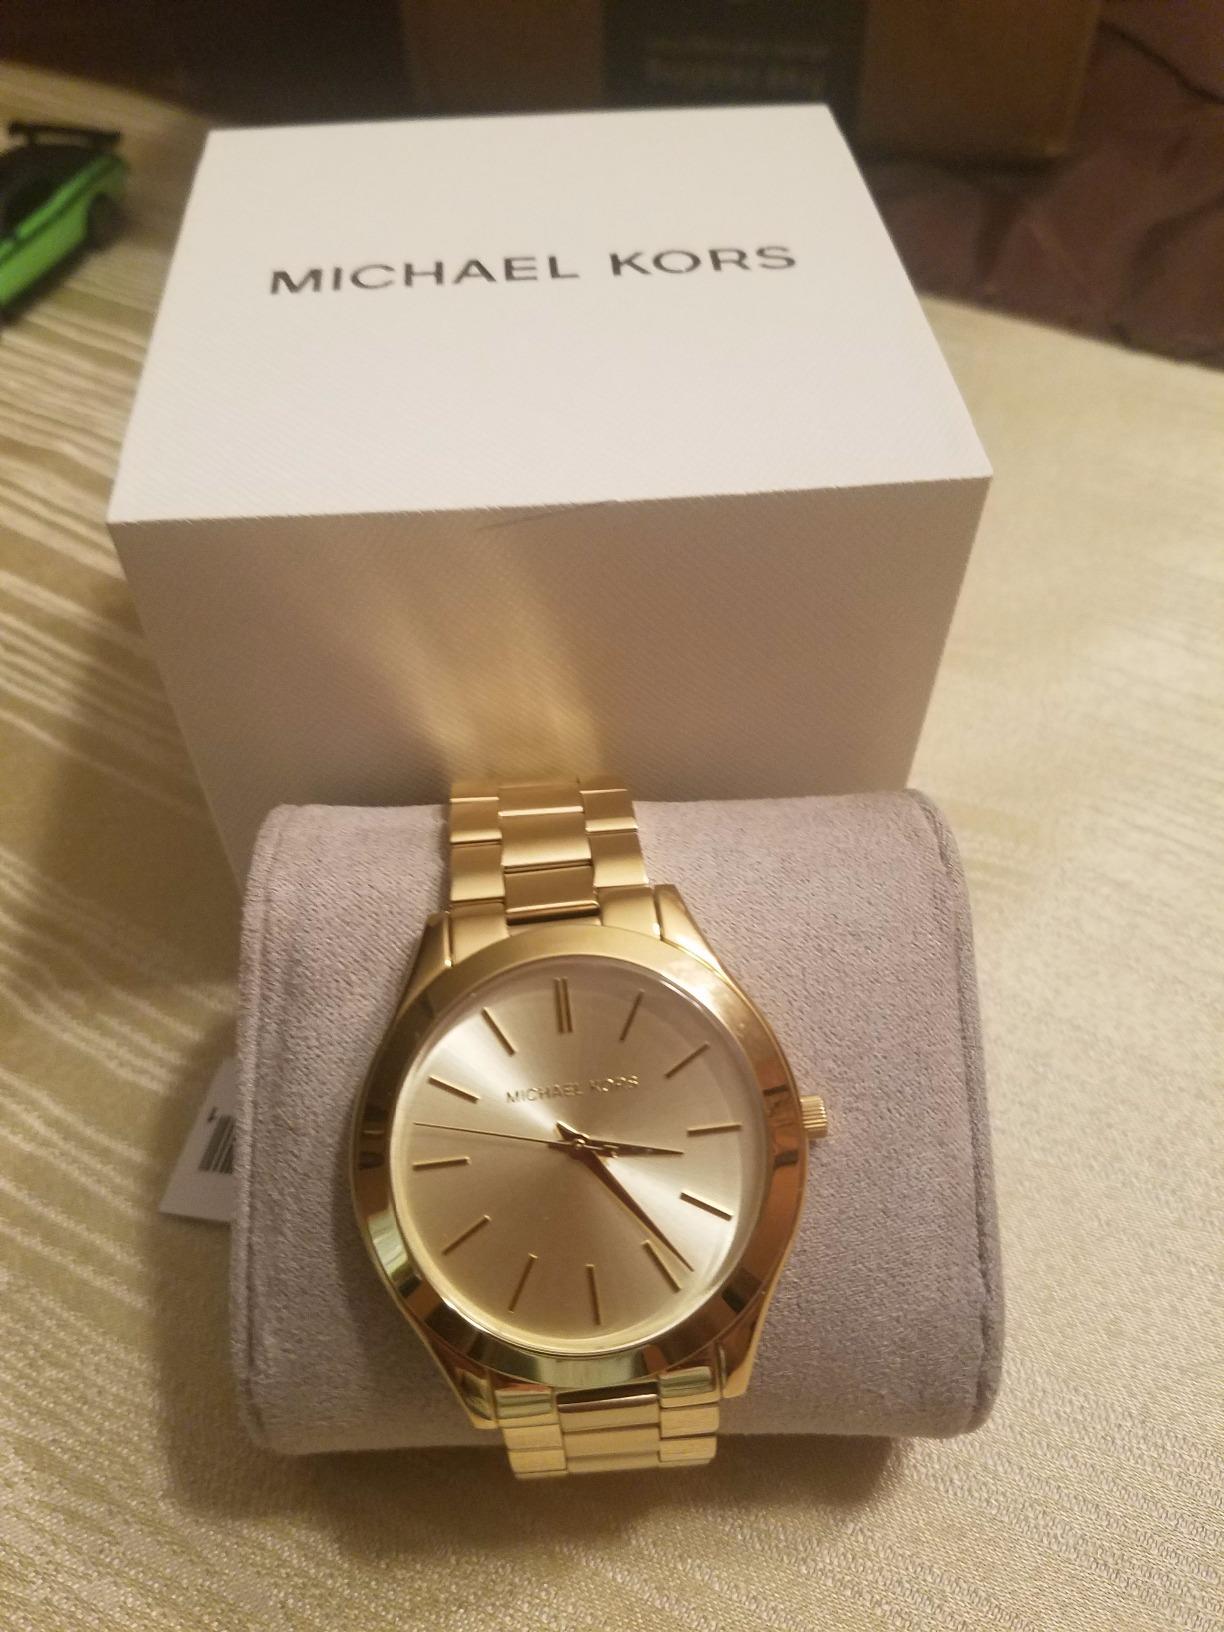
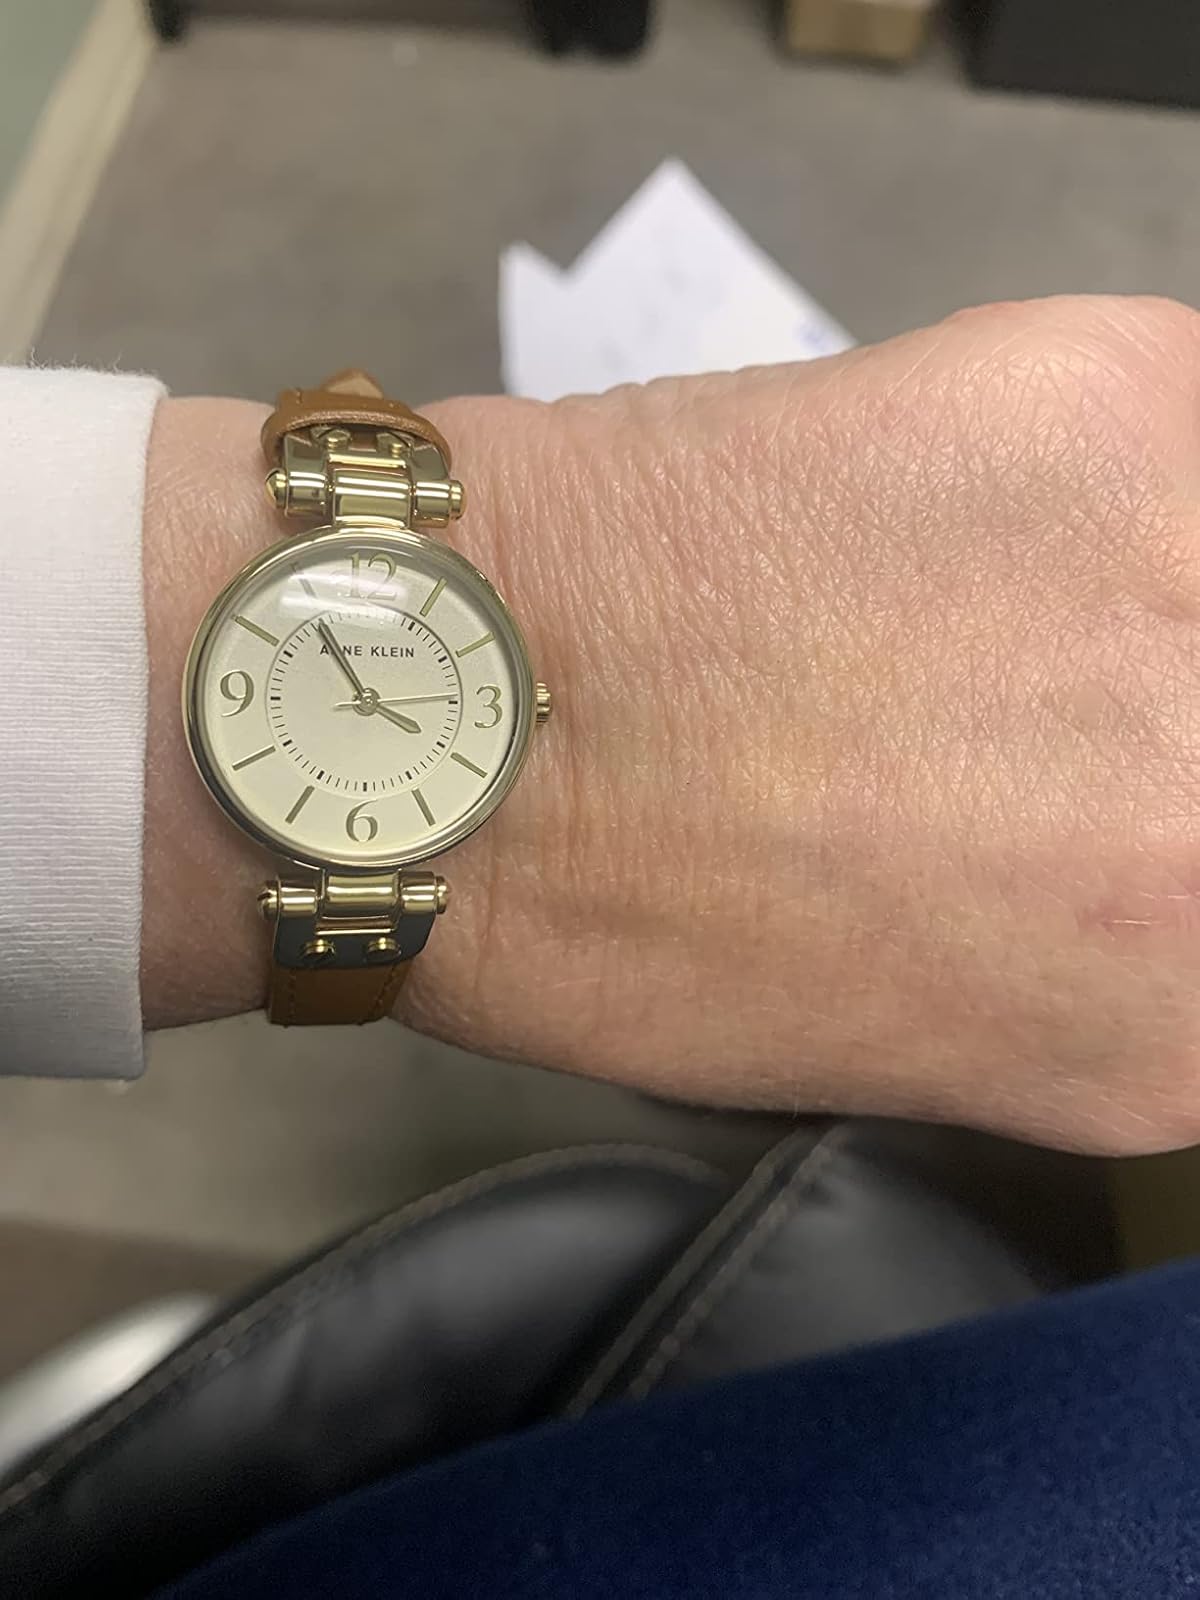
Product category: accessories_watch
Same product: no